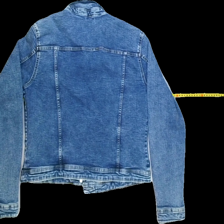
View: back
Type: Jacker
Category: Ladies
Brand: Not Applicable
Colors: Blue
Material: 98%cotton 2%elastane
Pattern: Plain
Cut: Regular, Collar
Size: 42
Season: All
Trend: Denim
Stains: No
Price range: 150-250
Recommended usage: Reuse